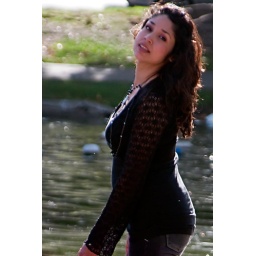
Candid shot of a person strolling around the lake at the Cuban Music Festival.